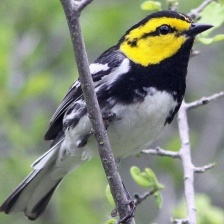
Species: GOLDEN CHEEKED WARBLER
Scientific name: SETOPHAGA CHRYSOPARIA